Shigisan Engi Emaki

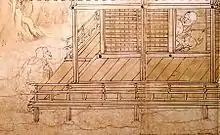
Detail from the third scroll: 's sister arrives after many adventures with her brother

The third scroll, "The Story of the Nun", recounts the adventures of a nun, 's older sister, in search of her brother whom she has not seen for twenty years. It consists of two calligraphed sections and two painted sections. After the introductory calligraphed text, the first painting opens with a mountain landscape in which an old nun and two men walk. Then the nun, who has arrived at a village, is shown sitting under the porch of a chapel while the villagers bring her food. There follows a new scene of landscape and mist, then the nun, having passed a small shrine, asks an old peasant for information about her brother. Behind them are the farm and three busy women, one in the garden and two washing the laundry. We then discover the nun sitting on the doorstep of the farm, chatting with a young woman who spins wool. We also see through the windows a woman and children scrutinizing the travellers with curiosity, as well as a man rebuffing two dogs barking outside. A new landscape again shows the nun travelling, fallow deer indicating that she is in the Nara region. Then the nun, following her arrival at the temple, is painted praying in front of the monumental statue. The nun is shown several times (a technique of representation of time passing) in the scene at the foot of the monumental statue, praying, sleeping or meditating. The temple disappears in the mist, then a landscape scene follows, completing the painting.